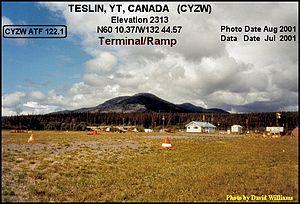
L'aéroport de Teslin est un aéroport situé au Yukon, au Canada.
Teslin est un village du territoire du Yukon au Canada, qui englobe le village proprement dit, et la réserve indienne adjacente la Teslin Post Indian Reserve 13. Elle est située sur la Route de l'Alaska, au mile 804, le long du lac Teslin. Son nom provient du nom tlingit Teslintoo.